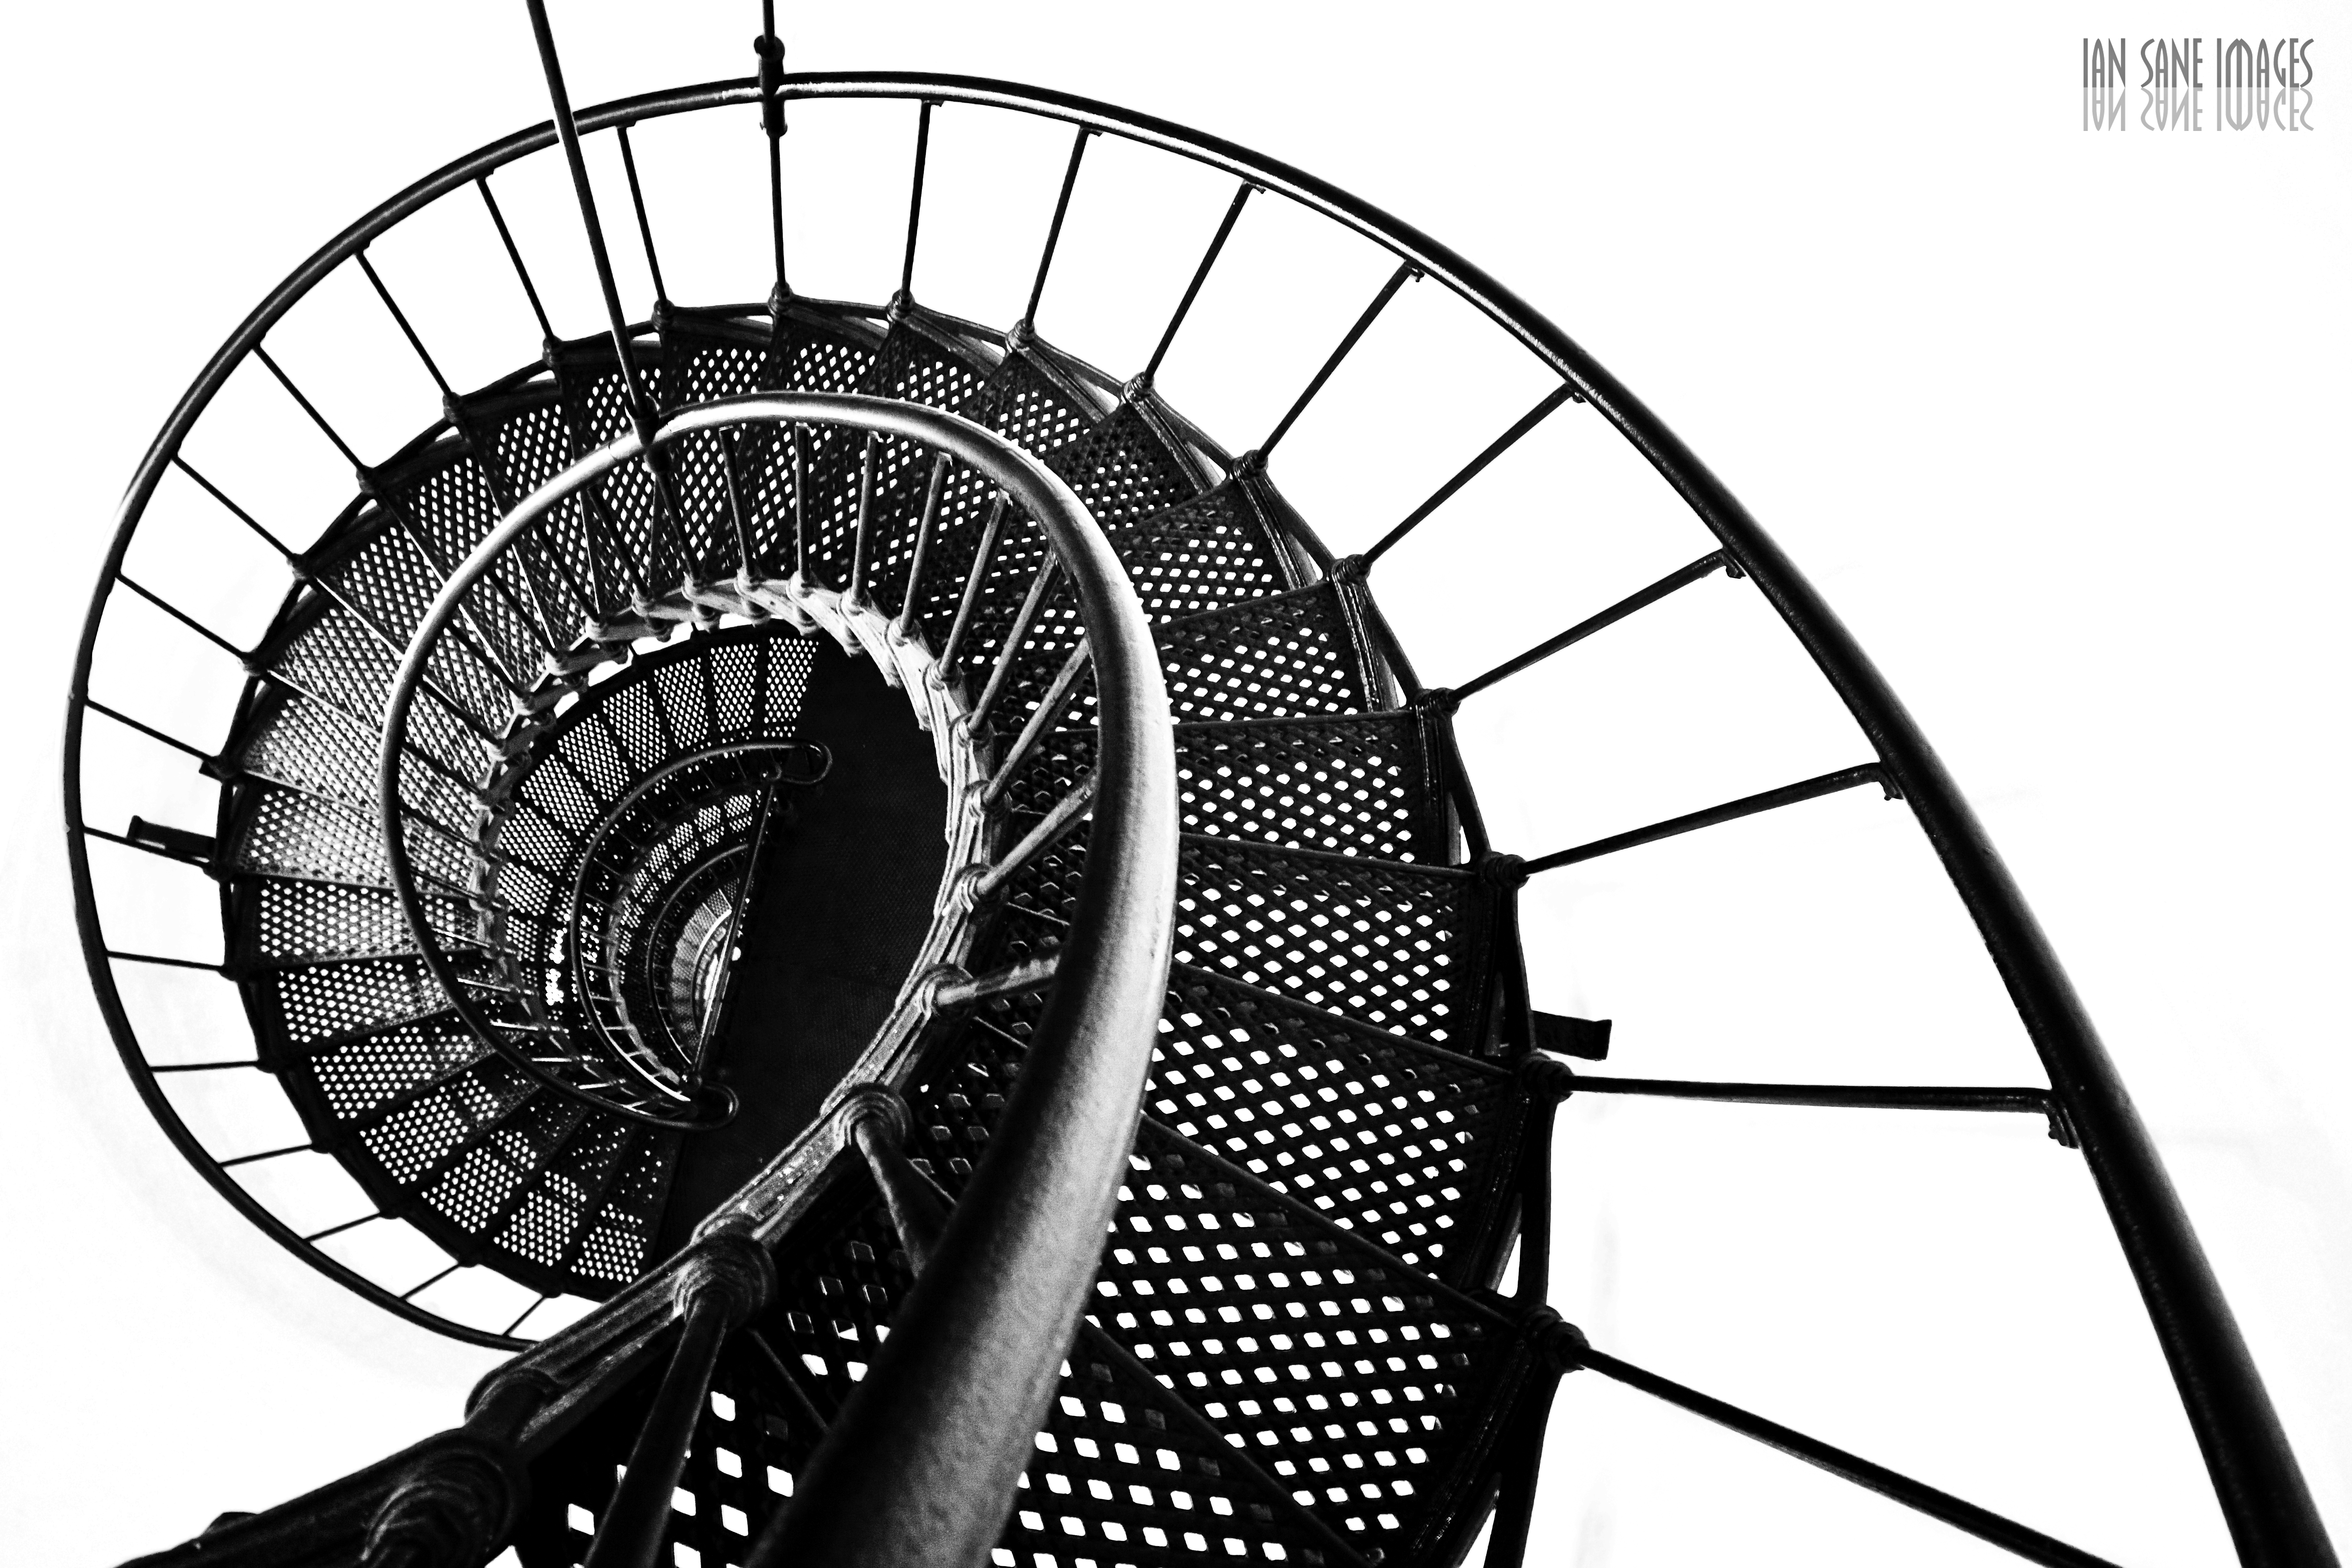
coast, wing, black and white, camera, wheel, spiral, staircase, pattern, line, lens, spoke, canon, two, monochrome, tire, circle, eos, drawing, illustration, mark, ii, 5d, images, usm, f4l, oregon, ian, sane, ef1740mm, newport, fractal, yaquinaheadlighthouse, descensioninblackwhite, clip art, bicycle wheel, monochrome photography, automotive tire, aircraft engine